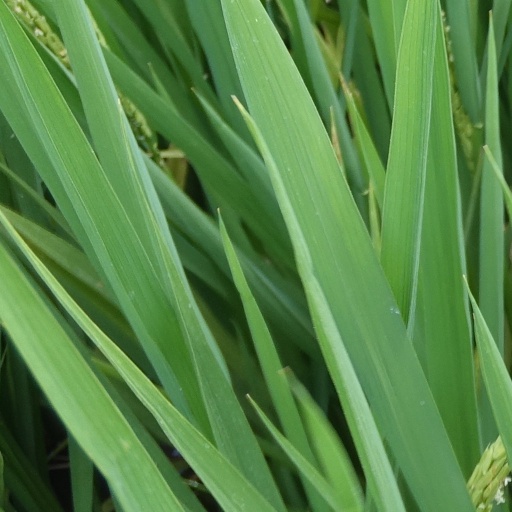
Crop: rice